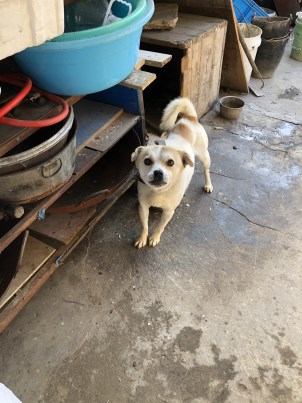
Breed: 3336-n000121-chinese_rural_dog